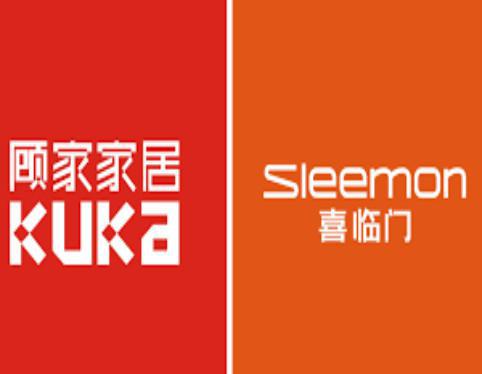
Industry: Necessities